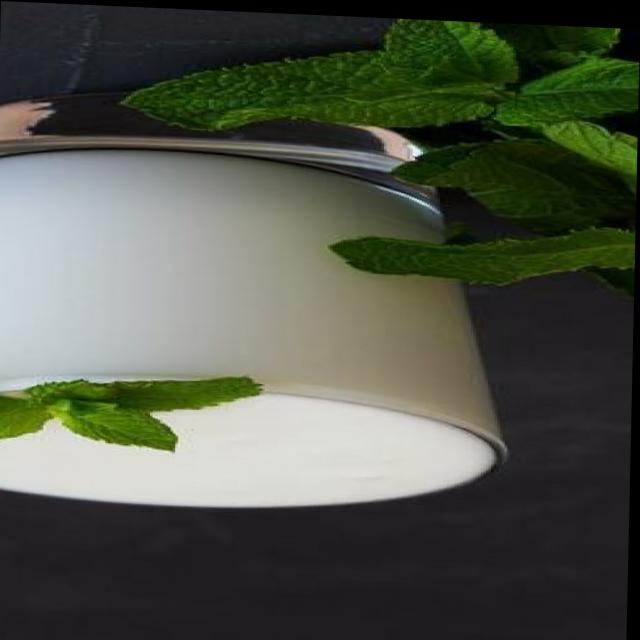
Dish: lassi